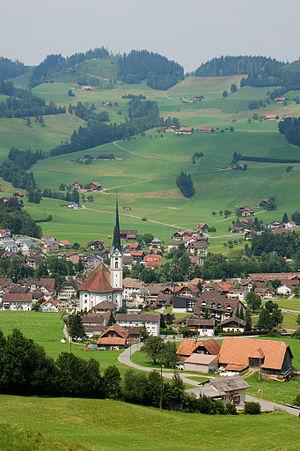
Schüpfheim est une commune suisse du canton de Lucerne, située dans l'arrondissement électoral d'Entlebuch.